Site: brandenburg
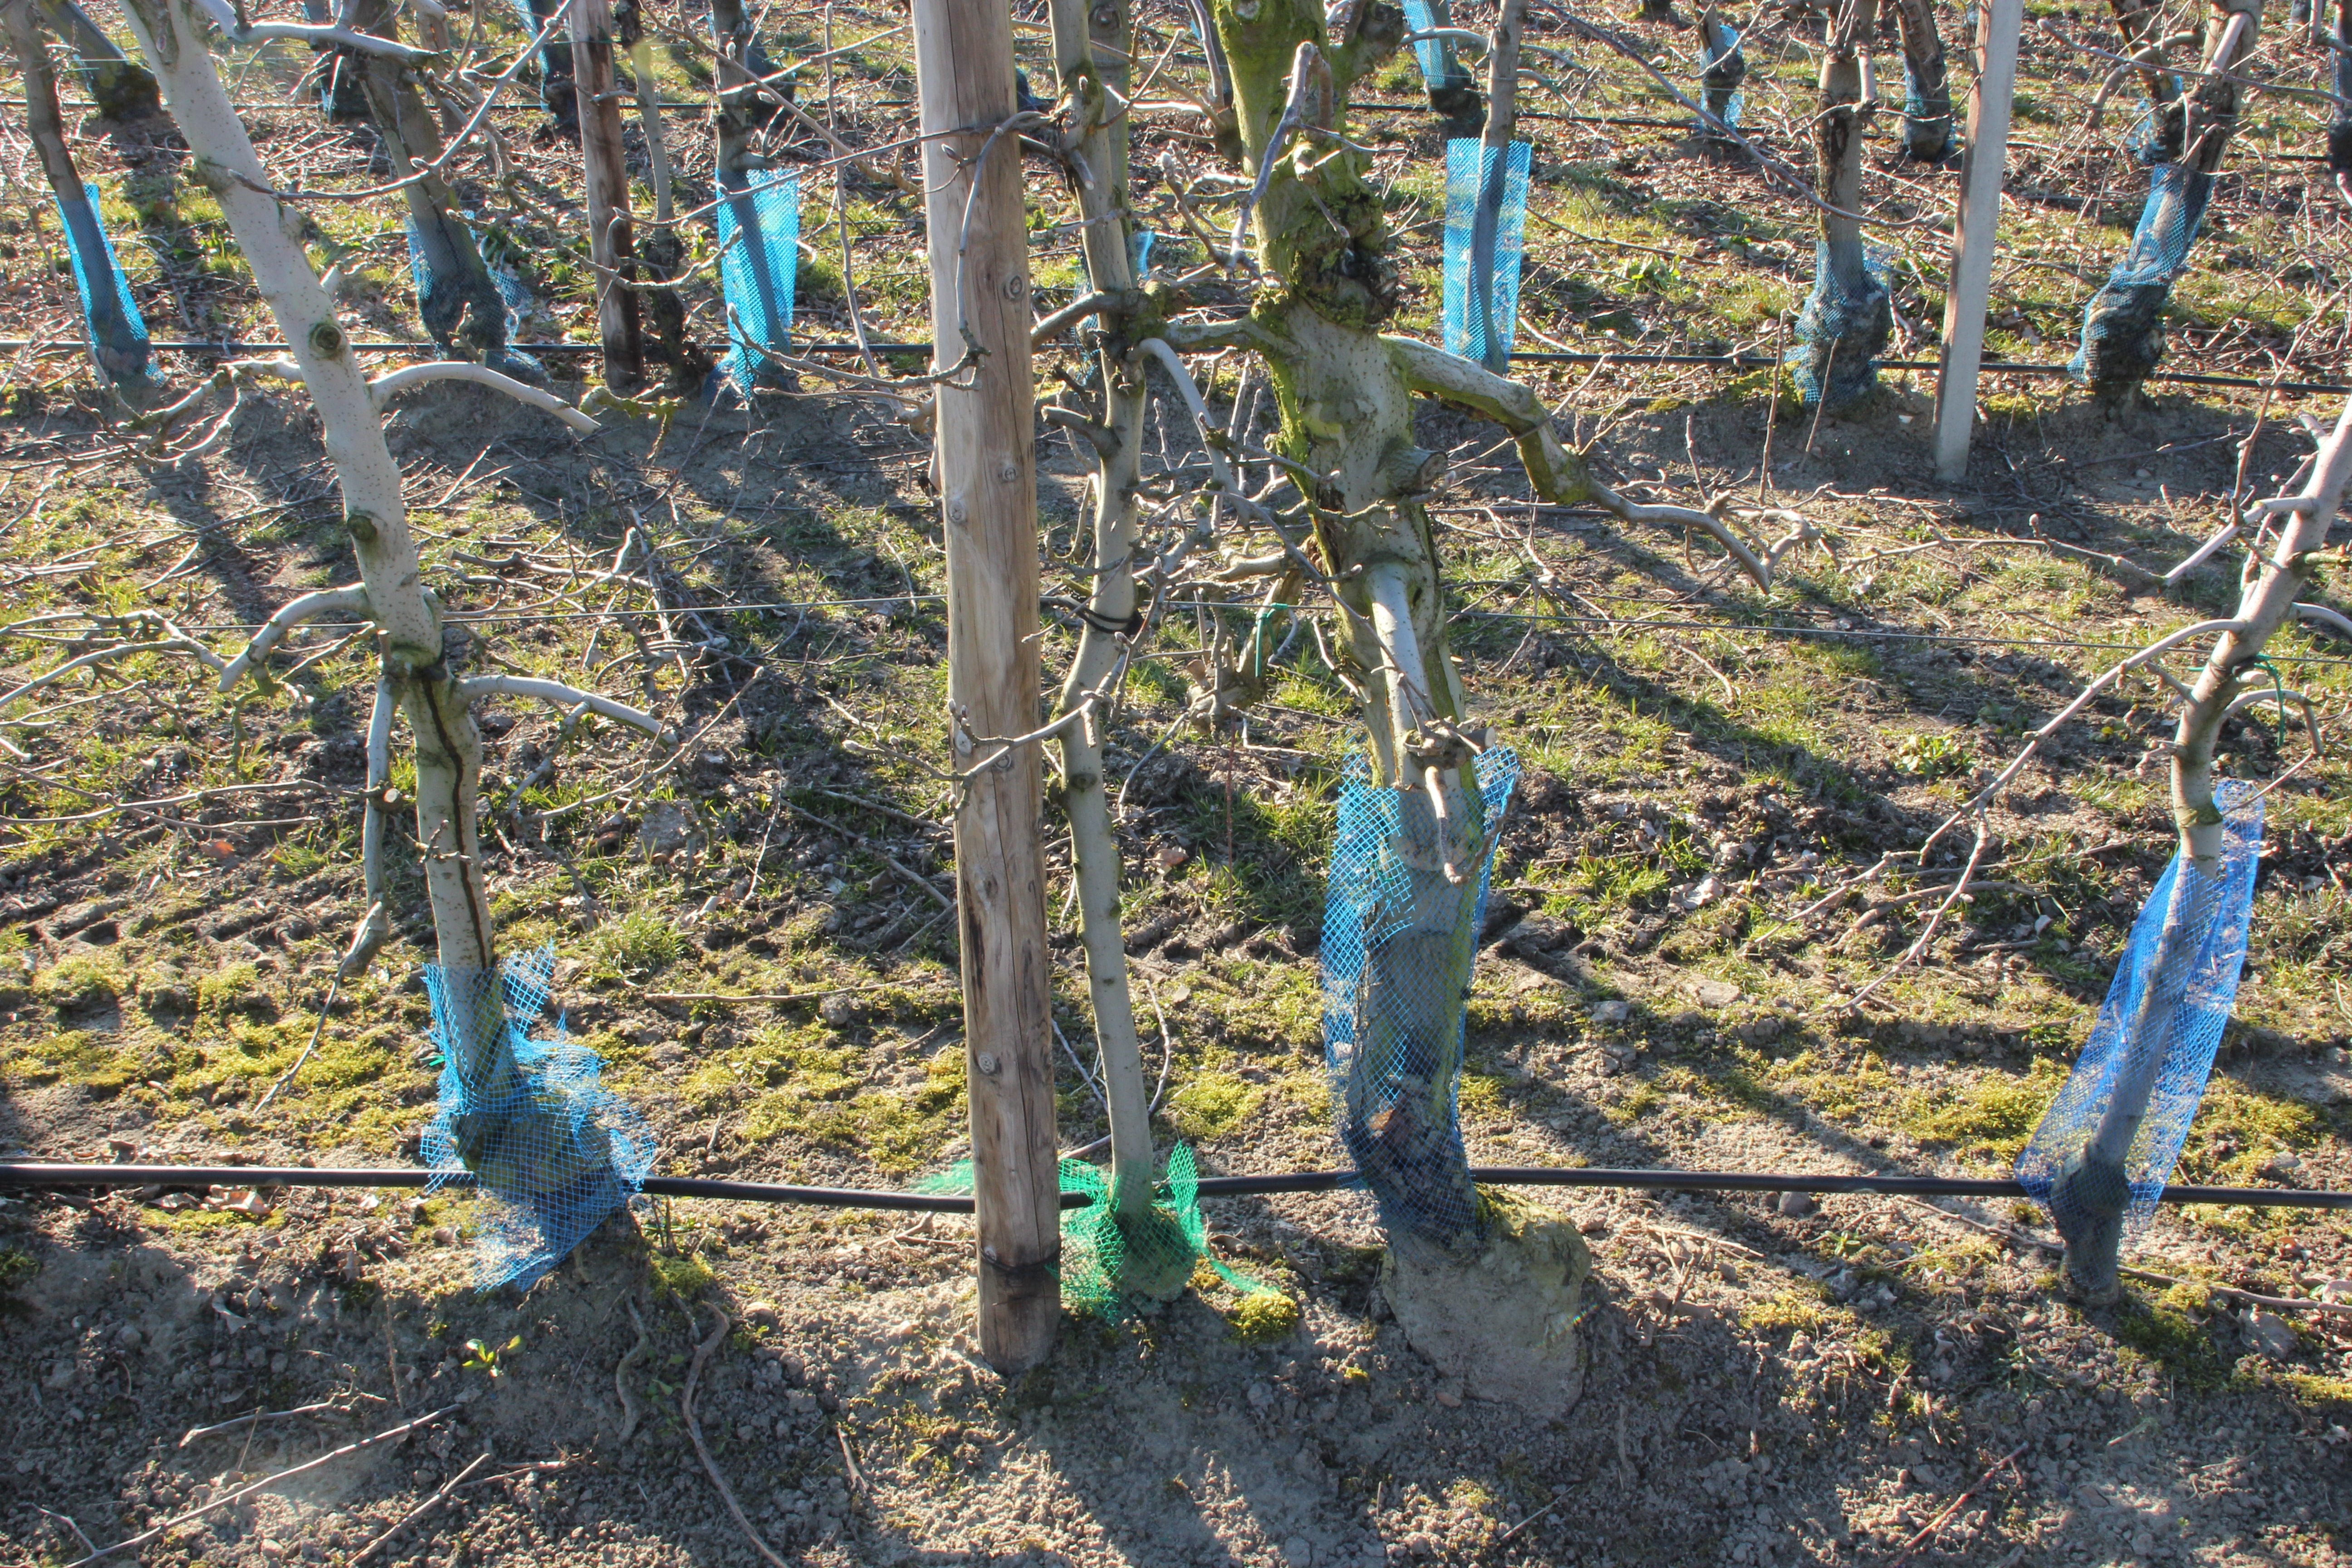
Growth stage (BBCH 03): Bud development